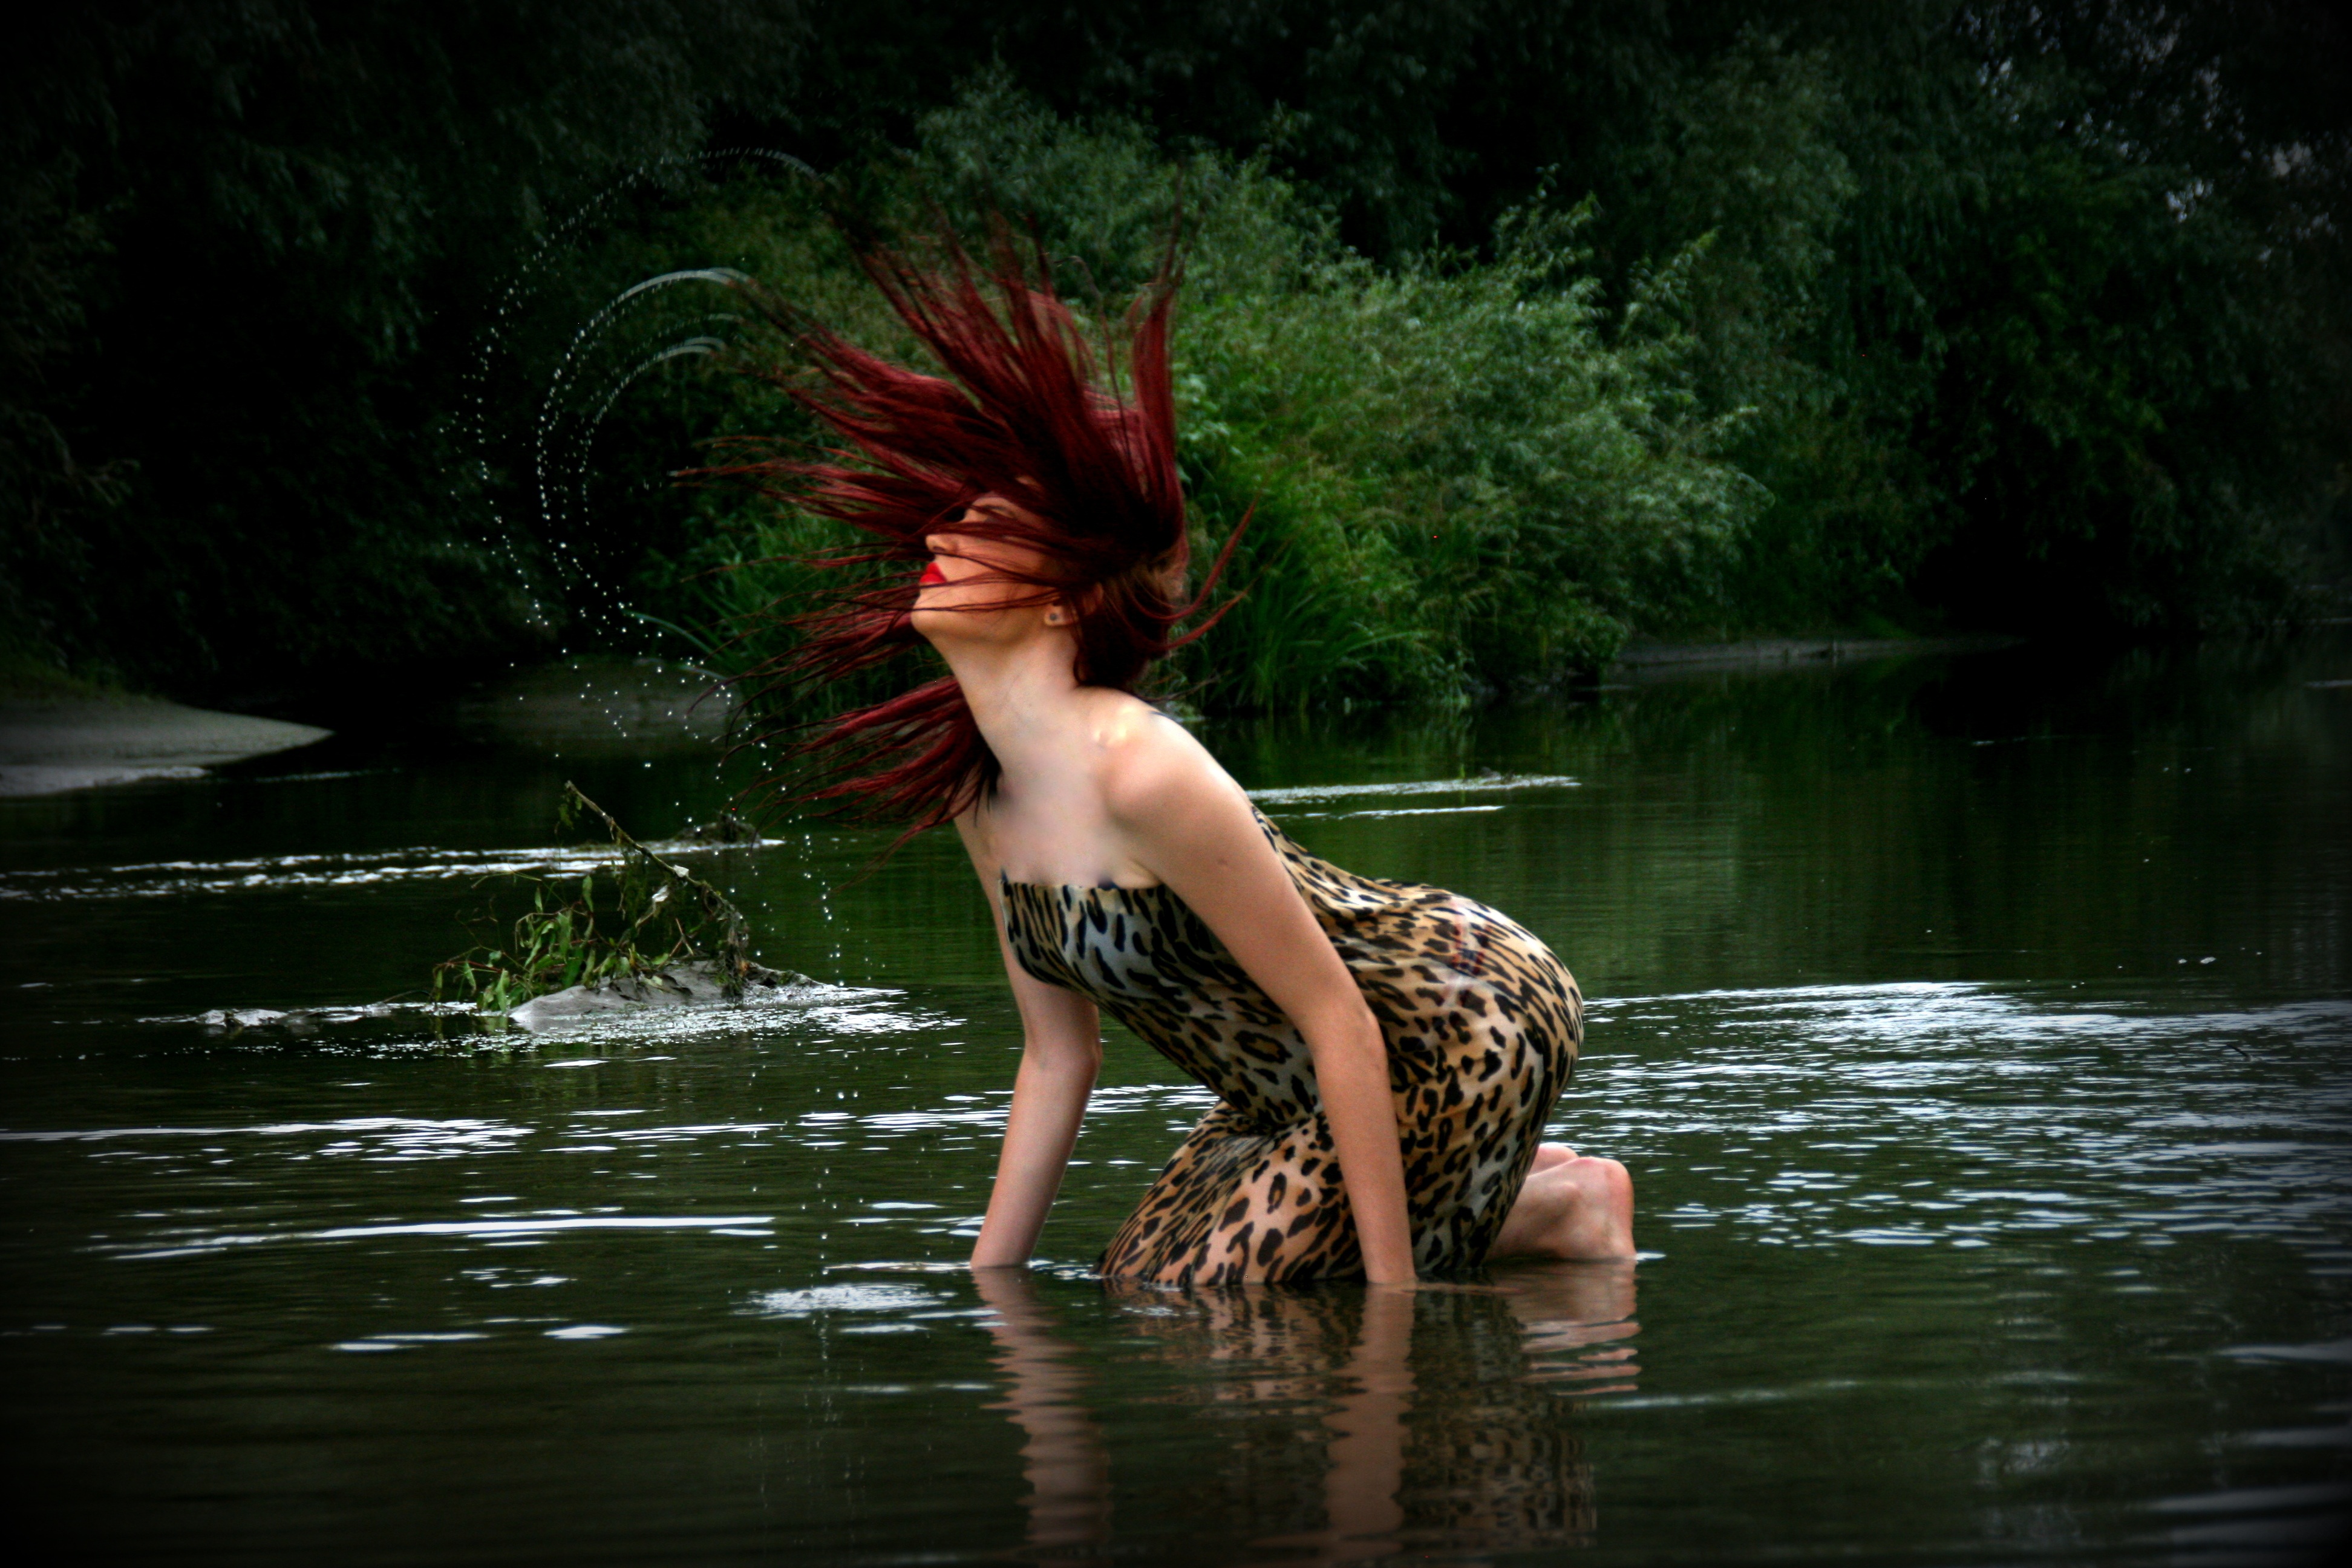
water, nature, forest, girl, sunlight, flower, wild, reflection, jungle, habitat, warrior